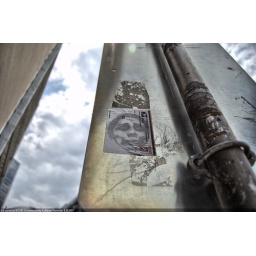
random slaptag on the back of a street sign in austin. I really liked the stencil work on it.